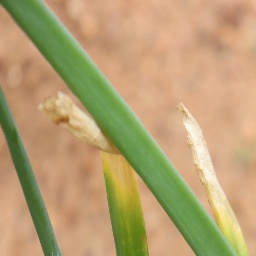
Label: healthy